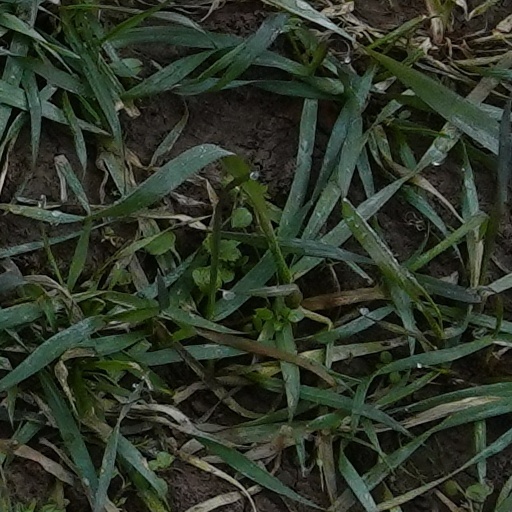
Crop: wheat